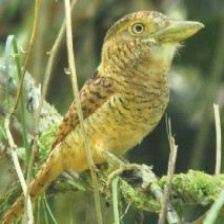
Species: BARRED PUFFBIRD
Scientific name: NYSTALUS RADIATUS